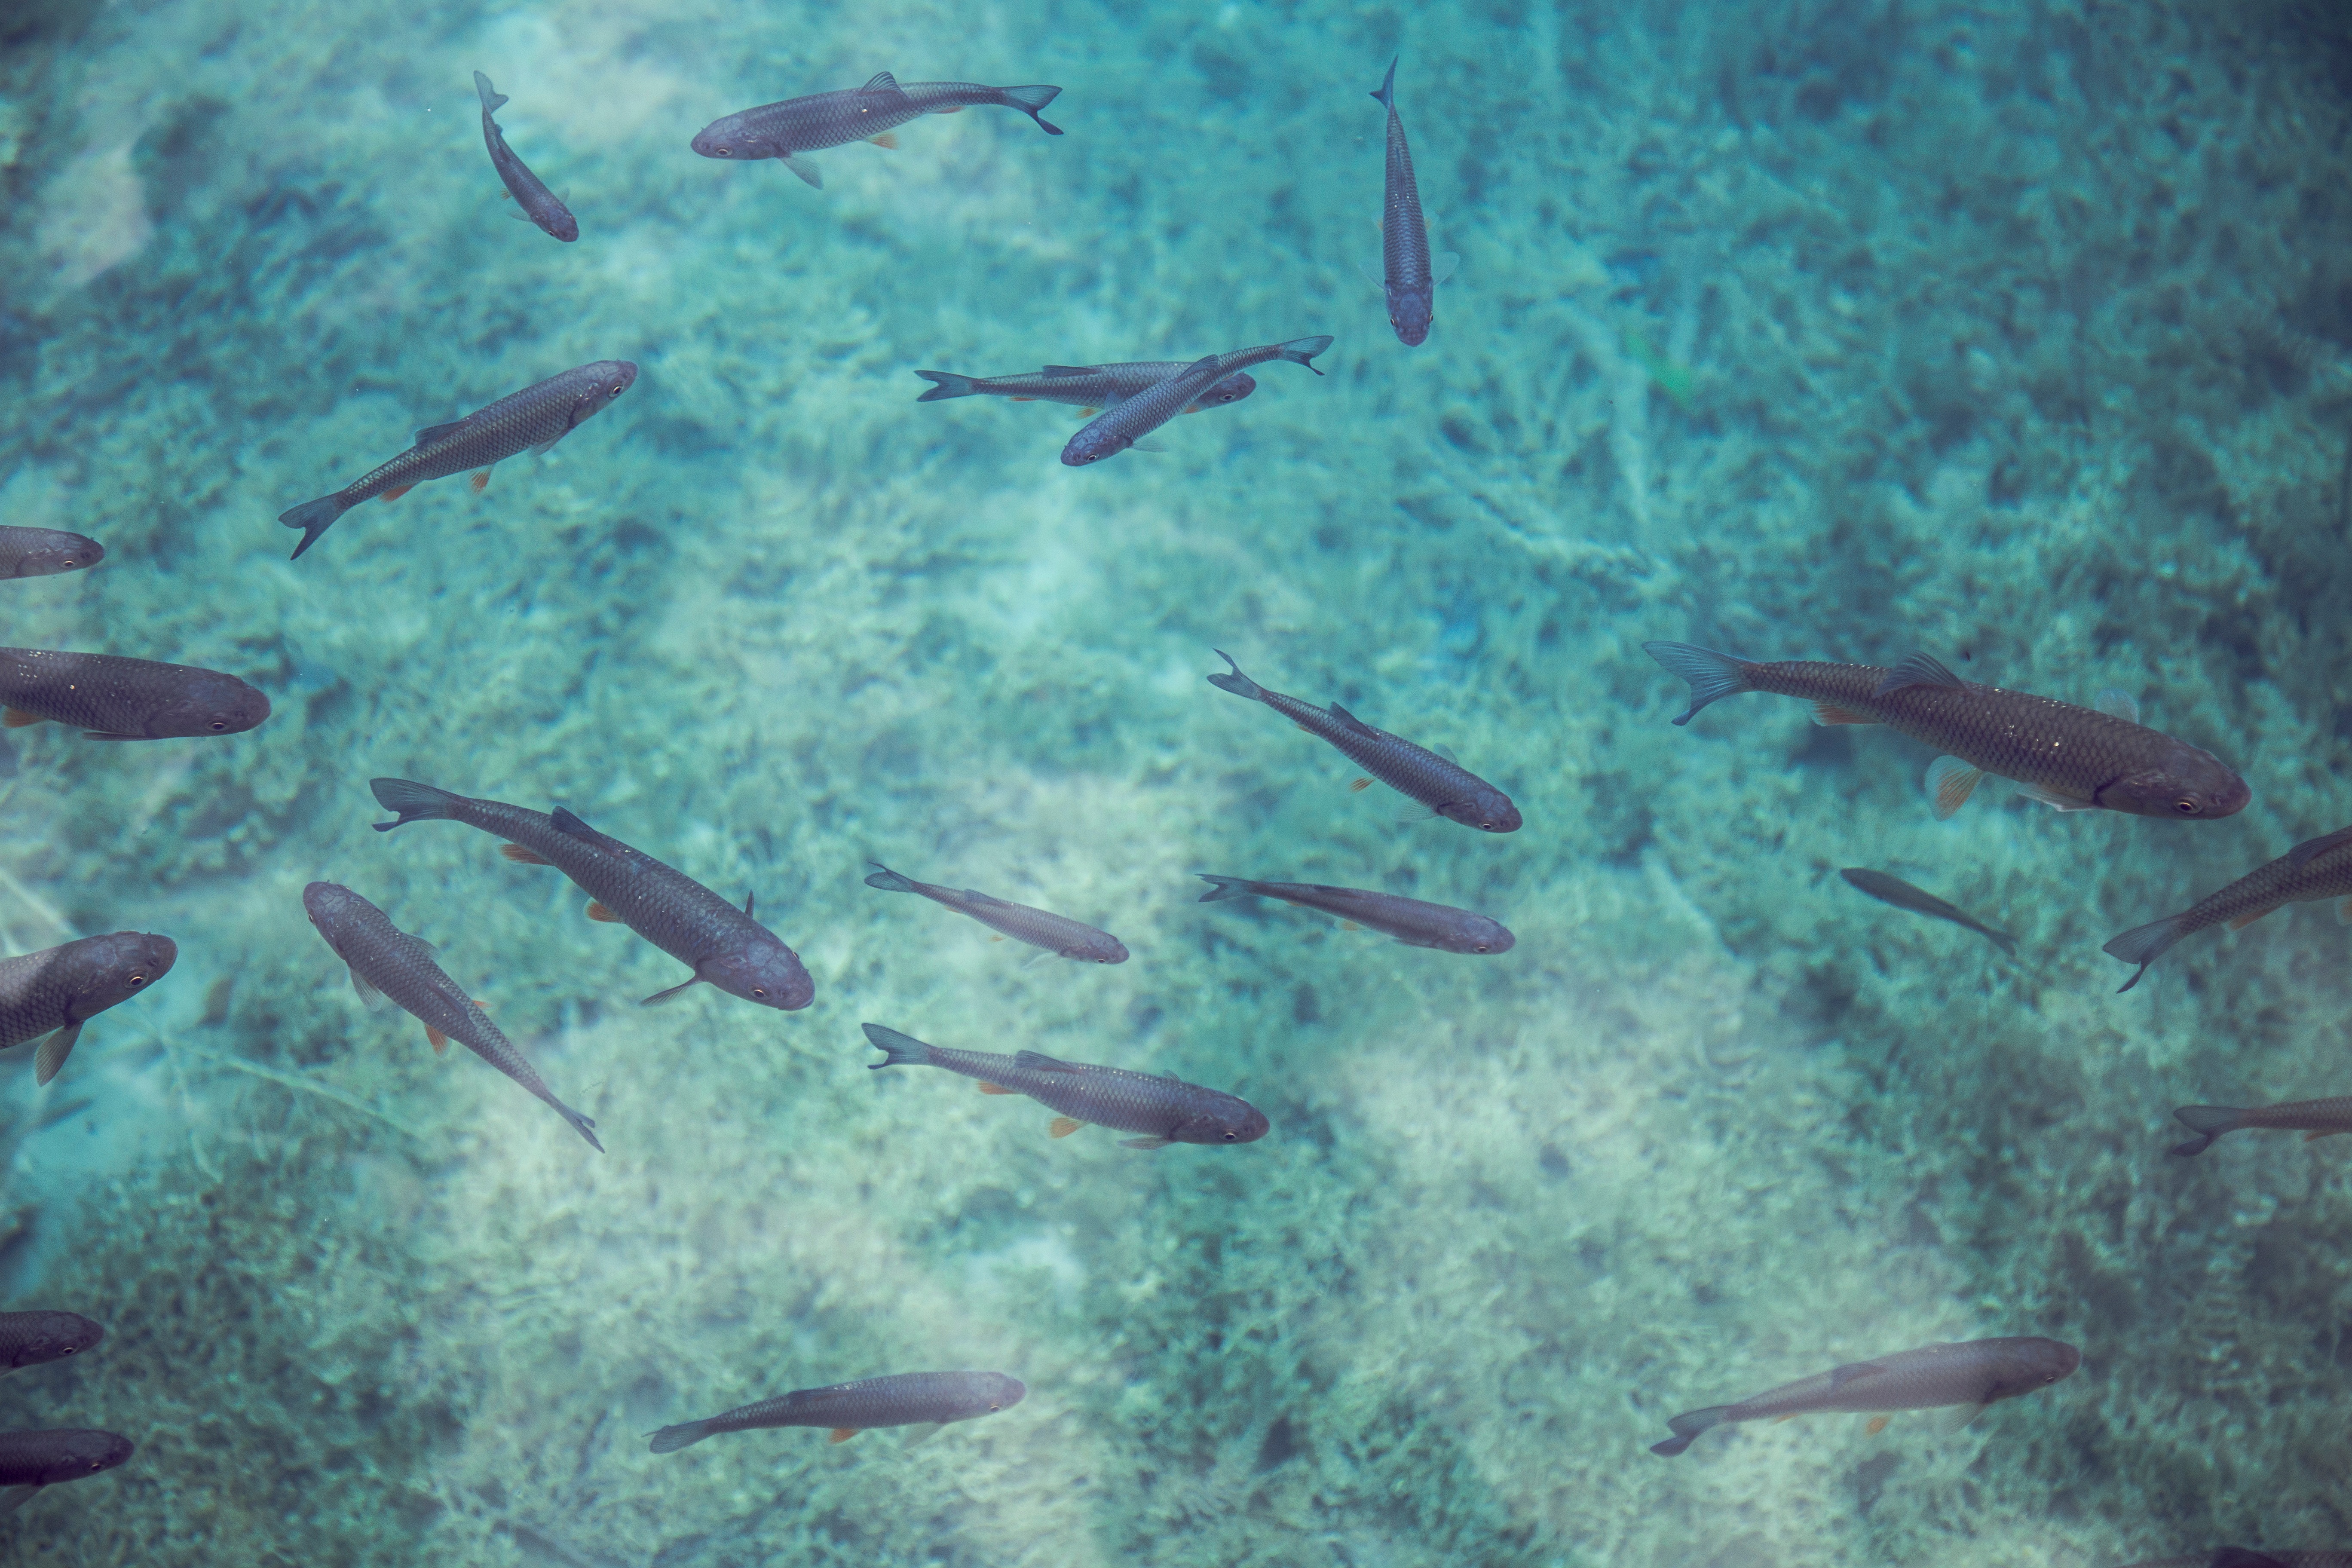
sea, water, nature, ocean, underwater, biology, fish, coral reef, shark, reef, sports, water sport, marine biology, requiem shark, carcharhiniformes